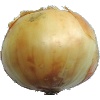
Label: Onion White 1